Mark Janicello

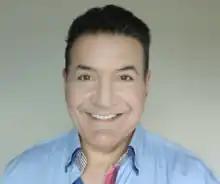
Janicello in October 2023

Mark Janicello (born November 3, 1962) is an American singer, actor, writer, producer and author. He is known for playing Elvis Presley in two musicals that toured Europe, after gaining attention by winning a musical competition sponsored by Kentucky Fried Chicken. He also created, wrote, and acted in "The Finellis Movie" which he then adapted into a musical.